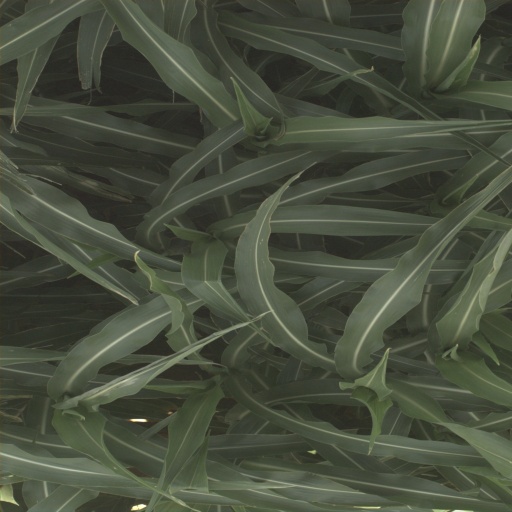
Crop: sorghum